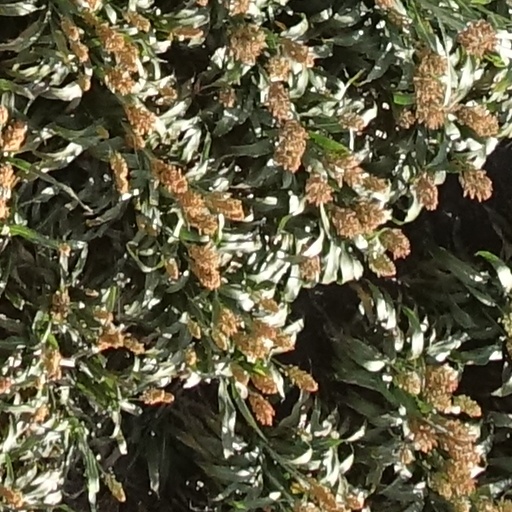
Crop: sorghum